Sandile kaNgqika

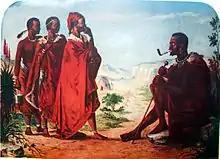
King Mgolombane Sandile (right), with councillors

He was born at Burnshill in 1820, at which time the Xhosa lands were still independent. His father Ngqika (after whom the entire Ngqika clan of Xhosa were named) died in 1829 while Sandile was still quite young and Maqoma, Sandile’s brother, acted as Regent until 1872 when Sandile was installed as King. Sandile was born with one leg shorter than the other, which made it difficult for him to walk, but he nevertheless played an important role in the Frontier Wars. The Xhosa nation had long been divided between the eastern Gcaleka (ruled at the time by Sarhili) and Sandile's Rharhabe to the west. However Sarhili, also known as "Kreli", had a role akin to paramount-king of all the Xhosa.